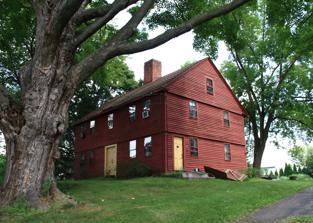
Building: Willard Homestead (Newington, Connecticut)
Country: United States of America
Year built: 1730
Historic house in Connecticut, United States United States historic place Willard Homestead U.S. National Register of Historic Places Show map of Connecticut Show map of the United States Location 372 Willard Ave., Newington, Connecticut Coordinates 41°42′30″N 72°44′10″W / 41.70833°N 72.73611°W / 41.70833; -72.73611 Area 3 acres (1.2 ha) Built c. 1730 ( 1730 ) Architectural style Colonial MPS Newington Junction MRA NRHP reference No. 86003461 Added to NRHP December 22, 1986 The Willard Homestead is a historic house at 372 Willard Avenue the Newington Junction area of the town of Newington, Connecticut .  Construction of the house is estimated to have been in 1730, based on architectural evidence.  In addition to being a well-preserved 18th-century house, it is locally significant for its association with the Willard family, who were early settlers of the Newington area. The house was listed on the National Register of Historic Places in 1986. Description and history The Willard Homestead is located between Newington's town center and Newington Junction , on the east side of Willard Avenue.  It is a 2 + 1 ⁄ 2 -story wood-frame structure, five bays wide, with a large central chimney, clapboarded exterior, and a dry-laid brownstone foundation.  A two-story ell extends to the rear of the house.  The interior of the house retains a great many original features, including woodwork and plaster, and some of the original hardware.  The interior follows a fairly typical central-chimney plan, with a narrow entry vestibule with winding staircase, chambers on either side, and the original kitchen at the rear, with small chambers in each of the rear corners. The house was built about 1730, based on architectural analysis and deed research.  The land on which it stands was granted to the Willard family in 1670, when the area was still part of Wethersfield .  It remained in the Willard family until the mid-19th century.  Josiah Willard, who was raised in this house, was Newington's first parish clerk, and is credited with naming the town.  Both he and a later resident also served as local school teachers. See also National Register of Historic Places listings in Hartford County, Connecticut References